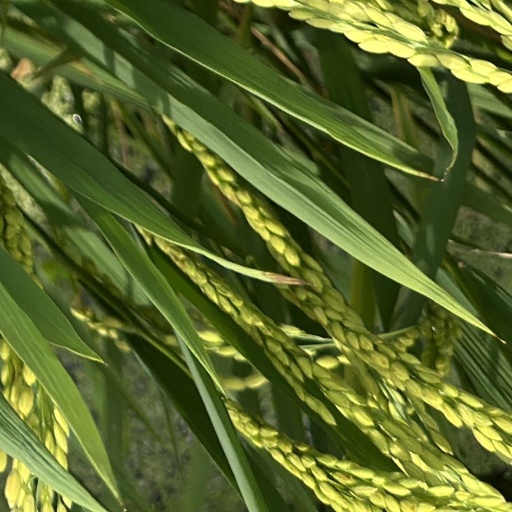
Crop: rice